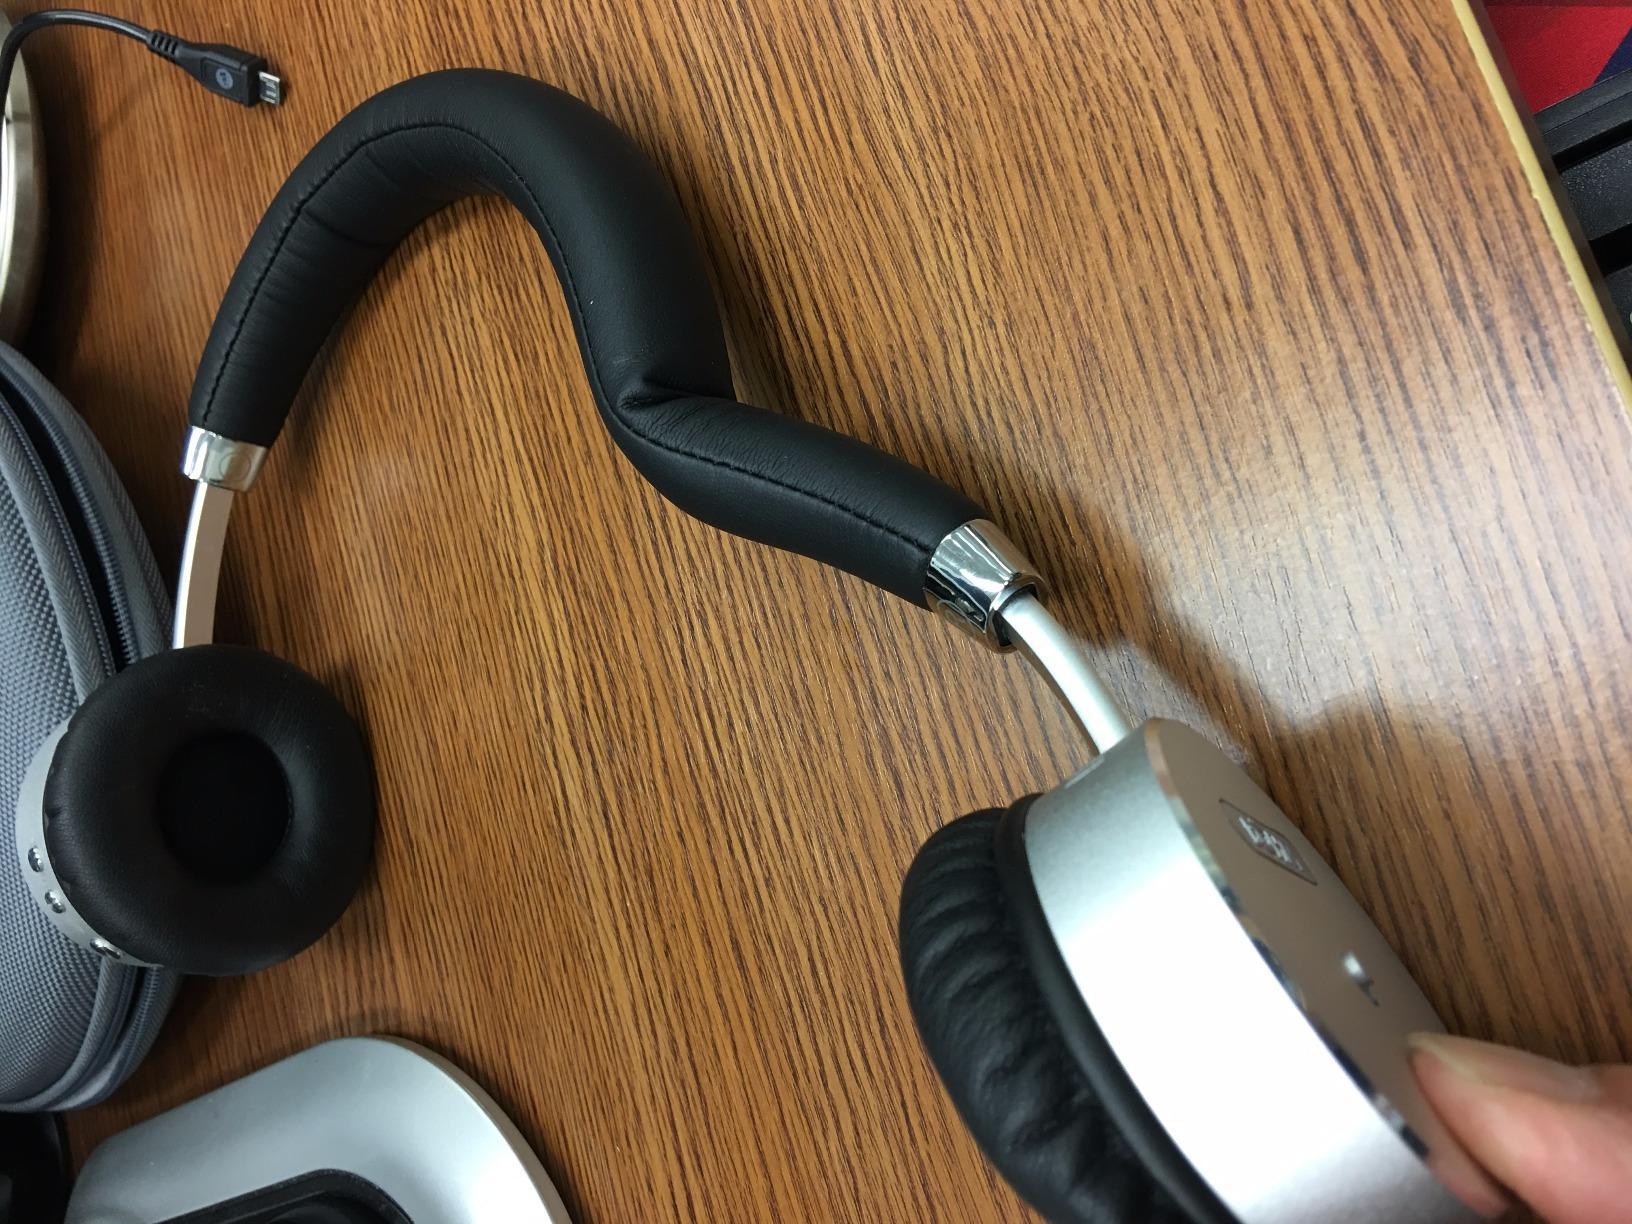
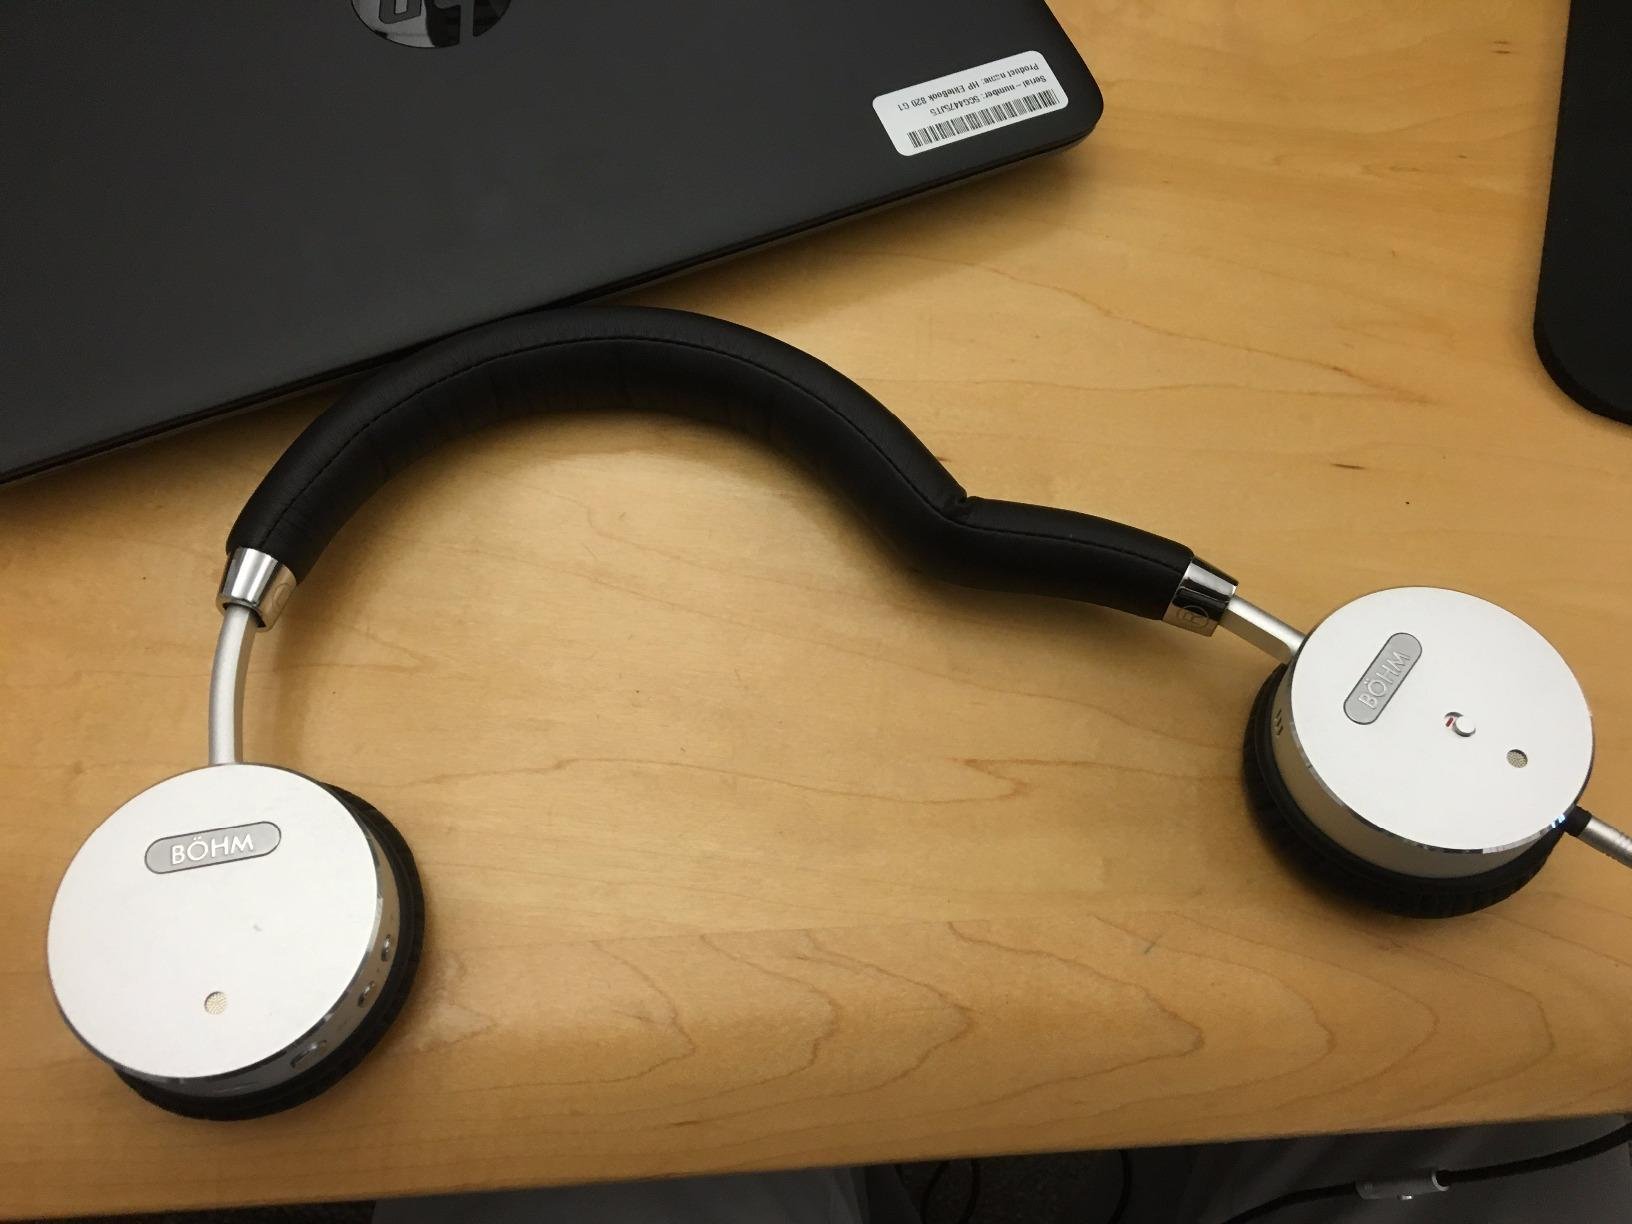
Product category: headphones
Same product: yes